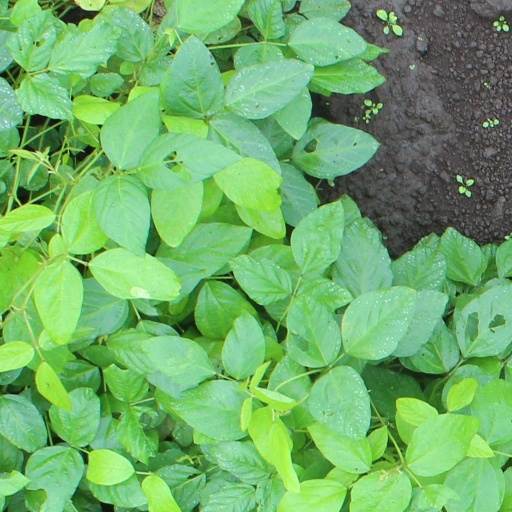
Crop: soybean